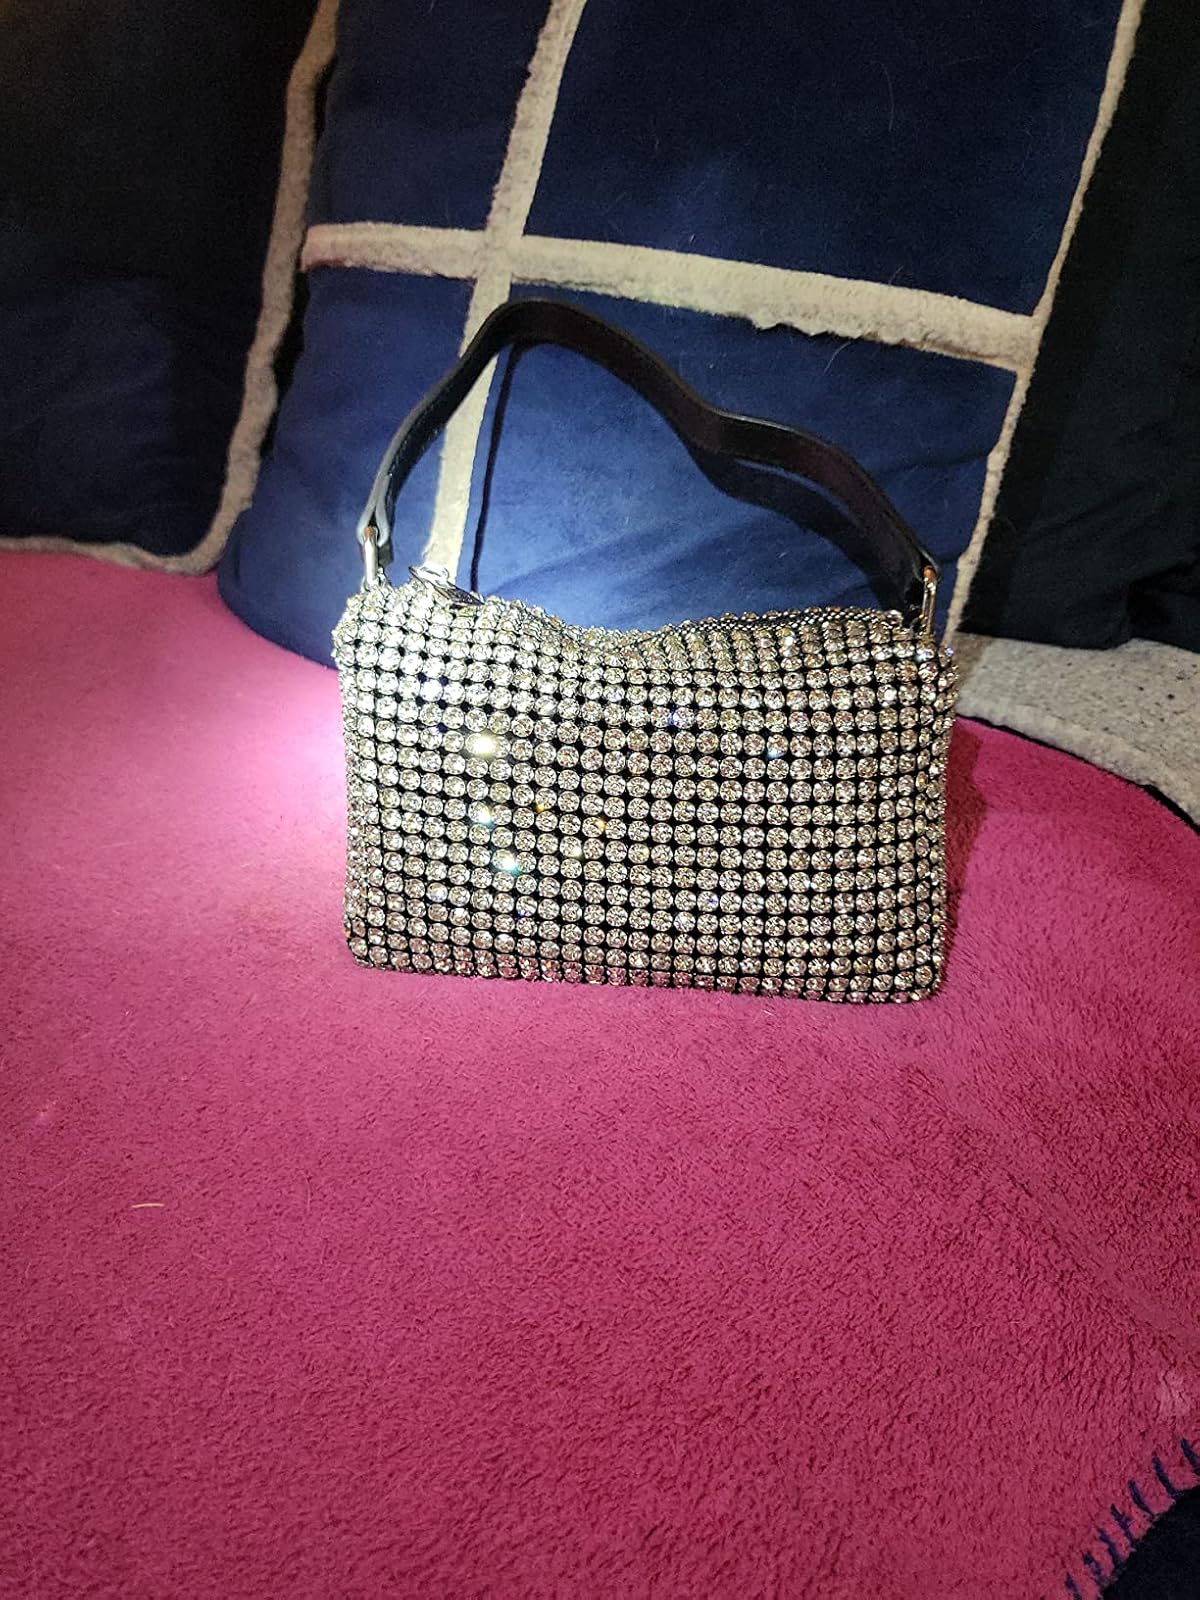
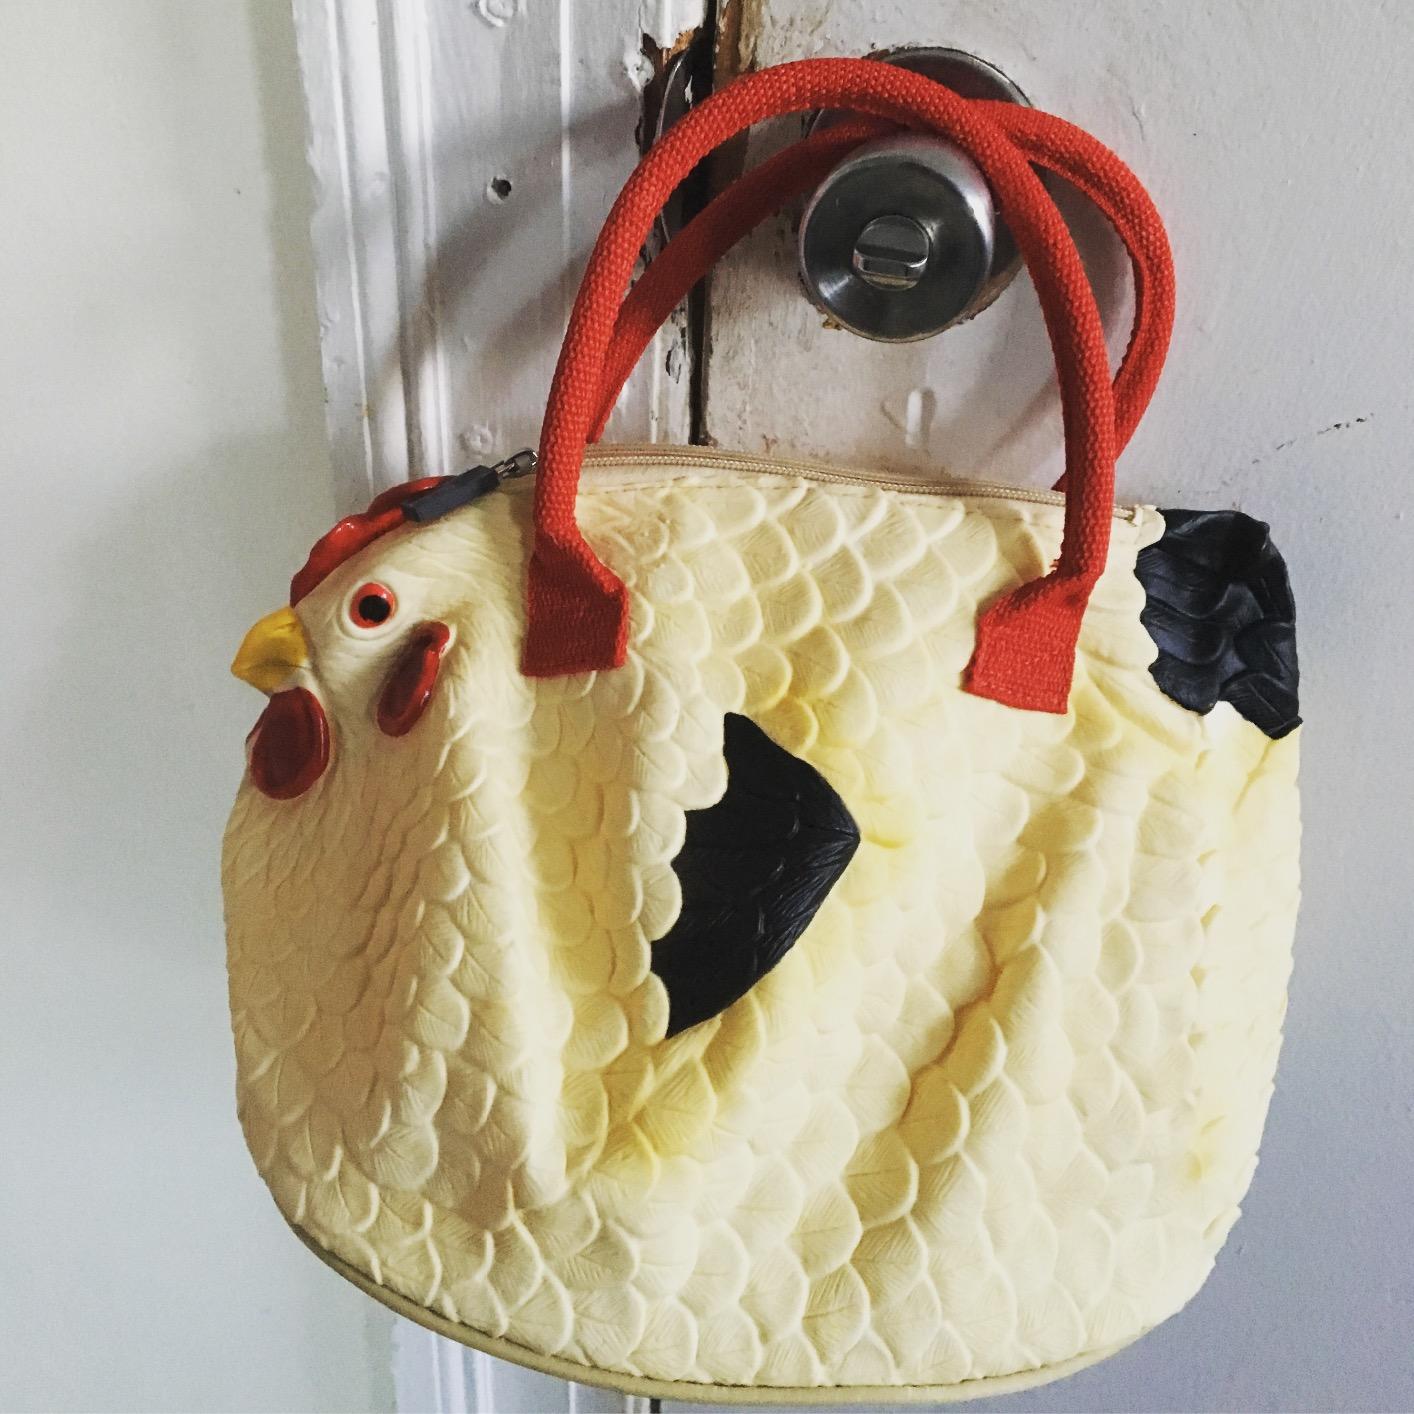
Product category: accessories_handbag
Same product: no